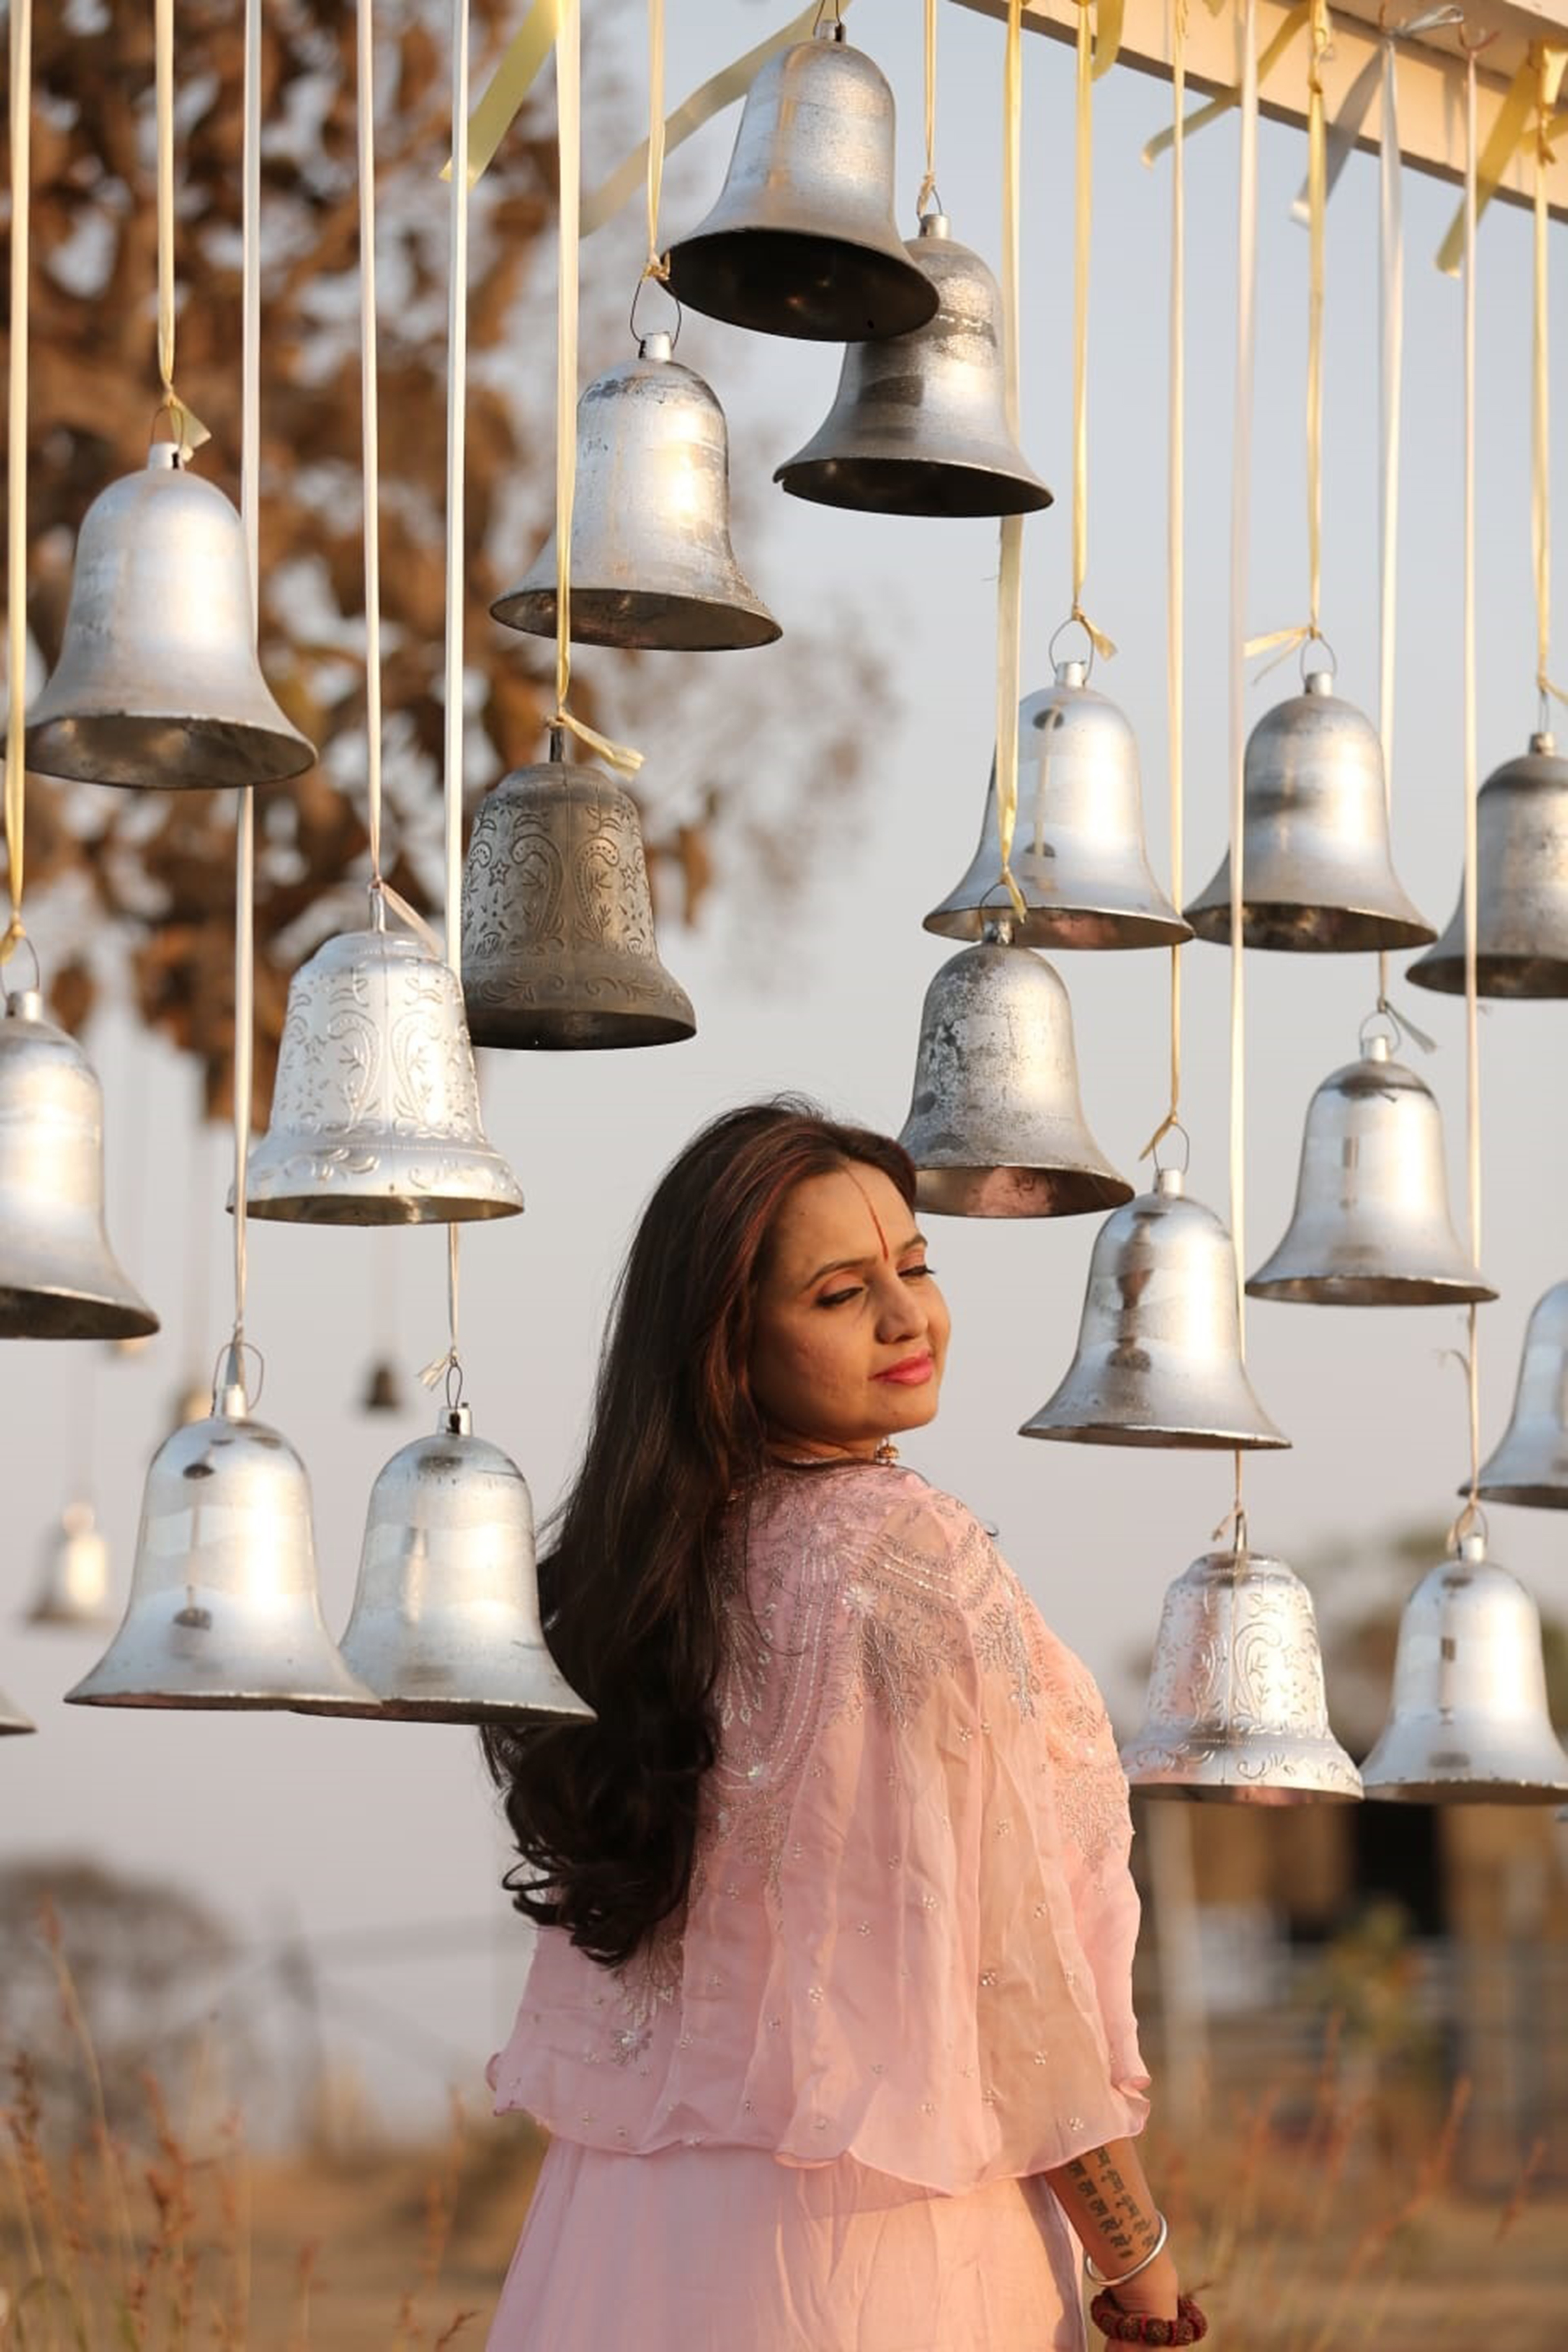
woman, clothing, photograph, white, light, fashion, blue, sleeve, lighting, window, interior design, lamp, grey, eyewear, headgear, wall, hat, waist, fashion design, street fashion, beauty, room, shelving, design, fashion accessory, light fixture, vintage clothing, lighting accessory, lampshade, porcelain, metal, ruffle, sitting, collection, fashion model, ceramic, portrait photography, ceiling, vacation, still life photography, photography, chandelier, ceiling fixture